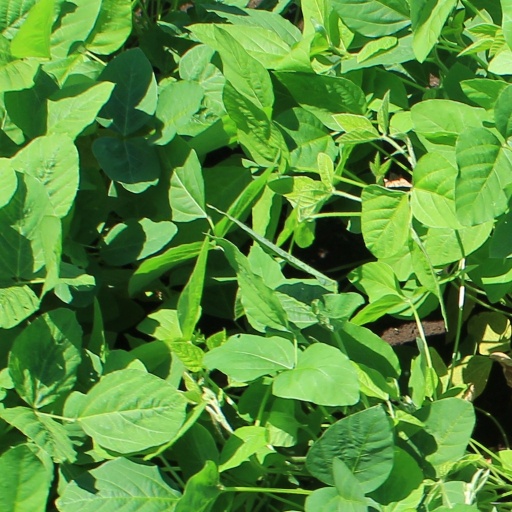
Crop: soybean